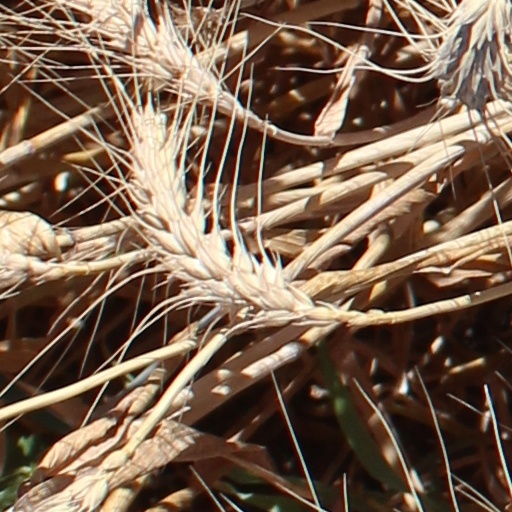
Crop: wheat